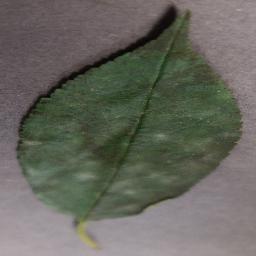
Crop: cherry
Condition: (including_sour)_powdery_mildew